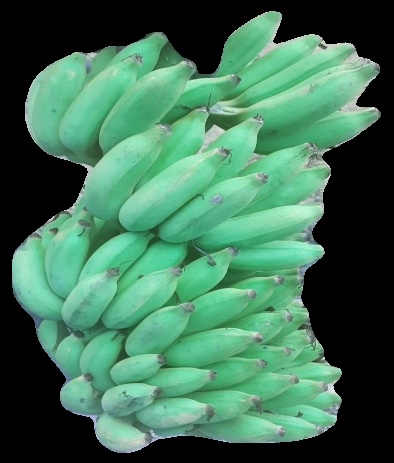
Variety: elakki-bale
Grade: grade2